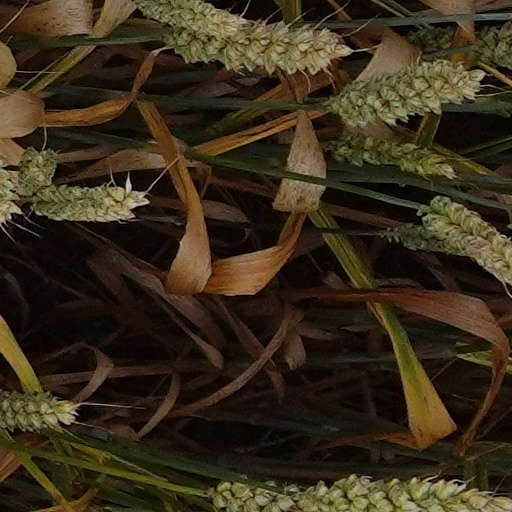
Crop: wheat